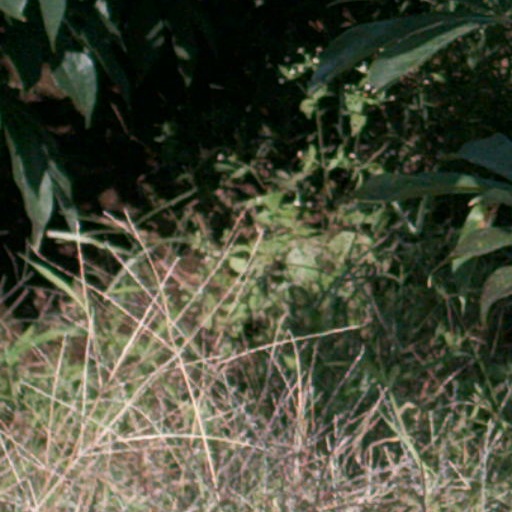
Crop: cassava